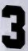
Number: 3